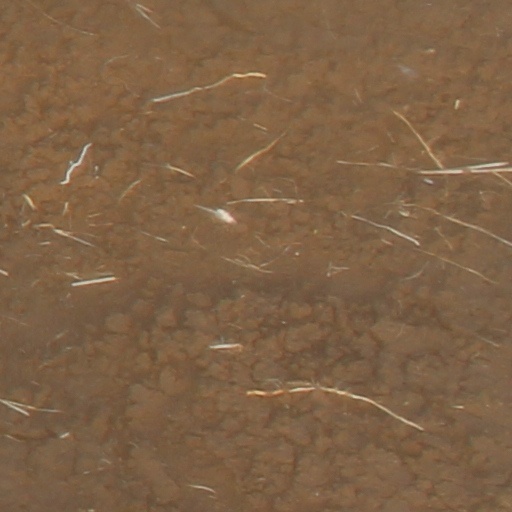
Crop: wheat